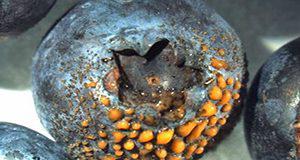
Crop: blueberry
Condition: anthracnose